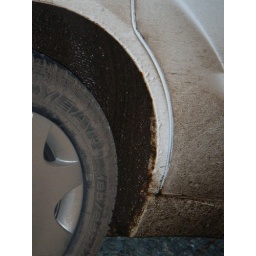
State of the car after a quick hours blast round the back roads near my town